Anita Lindblom

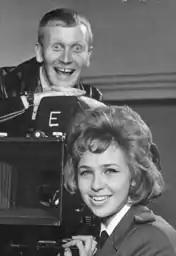
Anita Lindblom and Thore Skogman in 1963

Anita Eleonora Lindblom (14 December 1937 – 6 September 2020) was a Swedish actress and singer. She appeared in thirteen films between 1957 and 1974. Lindblom also recorded music. Her single "Sånt är livet" (a cover of Roy Hamilton's "You Can Have Her") was a Norwegian #1 in 1962.